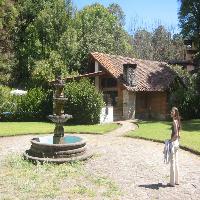
Weather: sun or clear